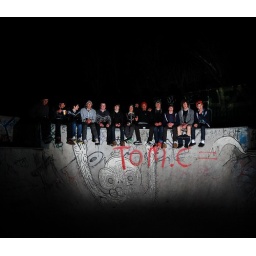
Locals siting on the corner bowl at swalecliffe, used a close flash to get the ball of light around them